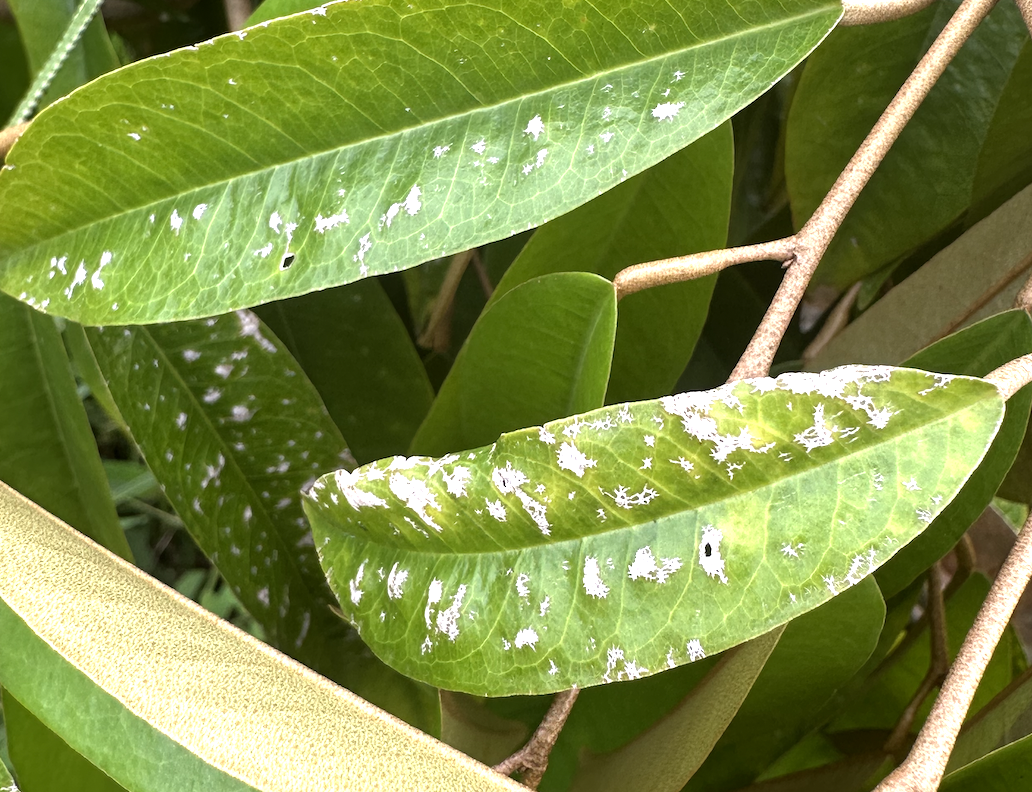
Label: mealybug_infestation